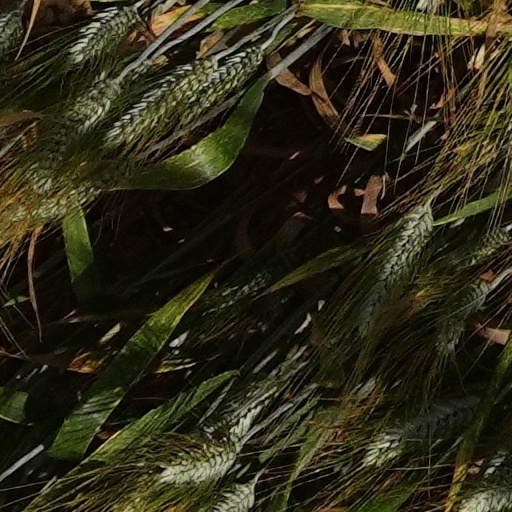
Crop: wheat